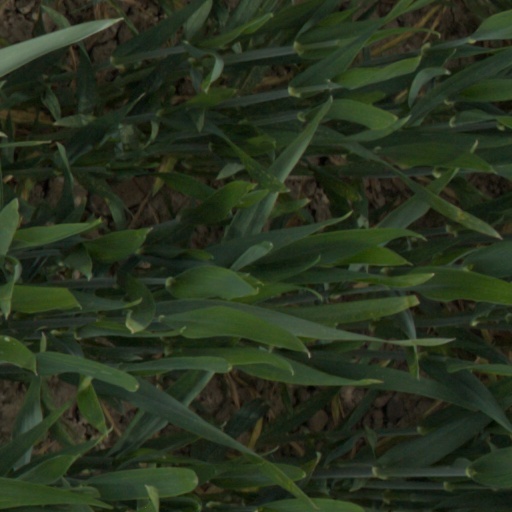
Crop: wheat